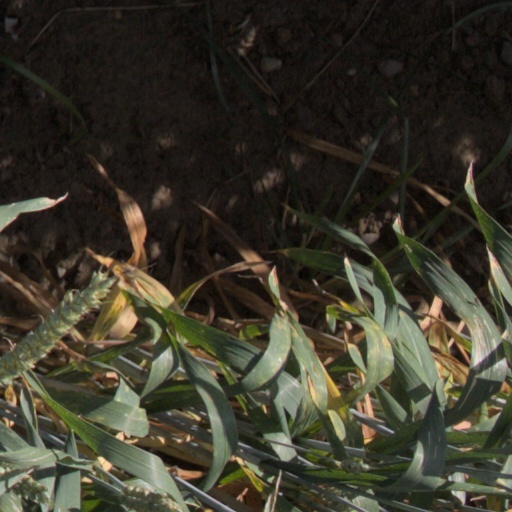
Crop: wheat